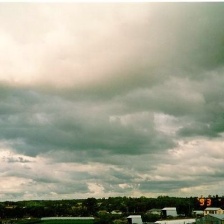
Cloud type: Stratocumulus